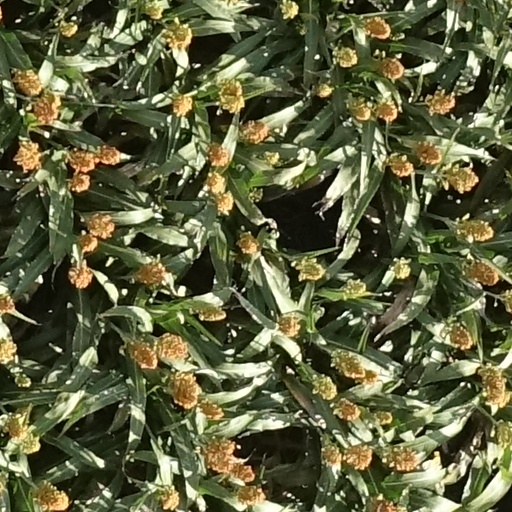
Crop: sorghum